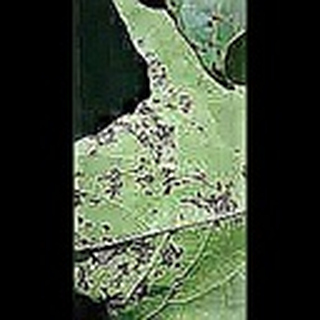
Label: cotton_bacterial_blight